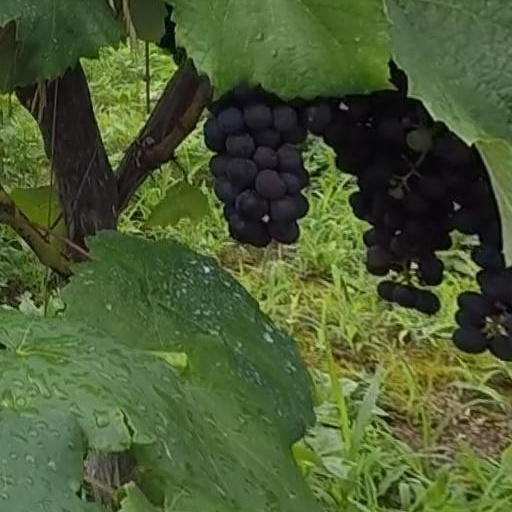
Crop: grape